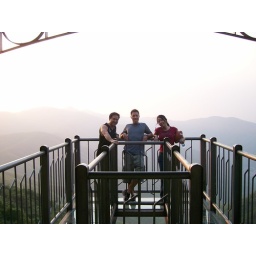
This lookout extended over the side of the mountain and had glass panel floors so you can see straight down.